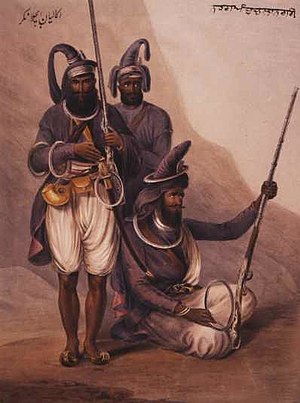
Chakram
Sikher med chakram
En chakram er et gammelt indisk kastevåben, der varierer i diameter. Normalt ca. 25 -30 cm. Minder om en græsk Discos, skarp æg, dog ikke massivt centrum